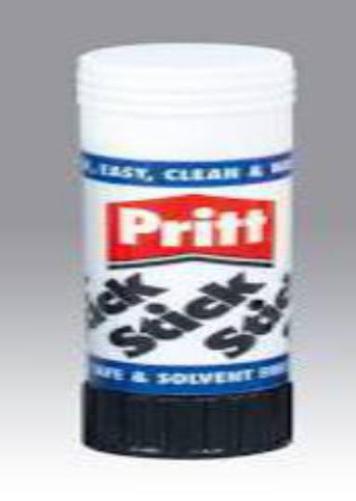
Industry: Necessities